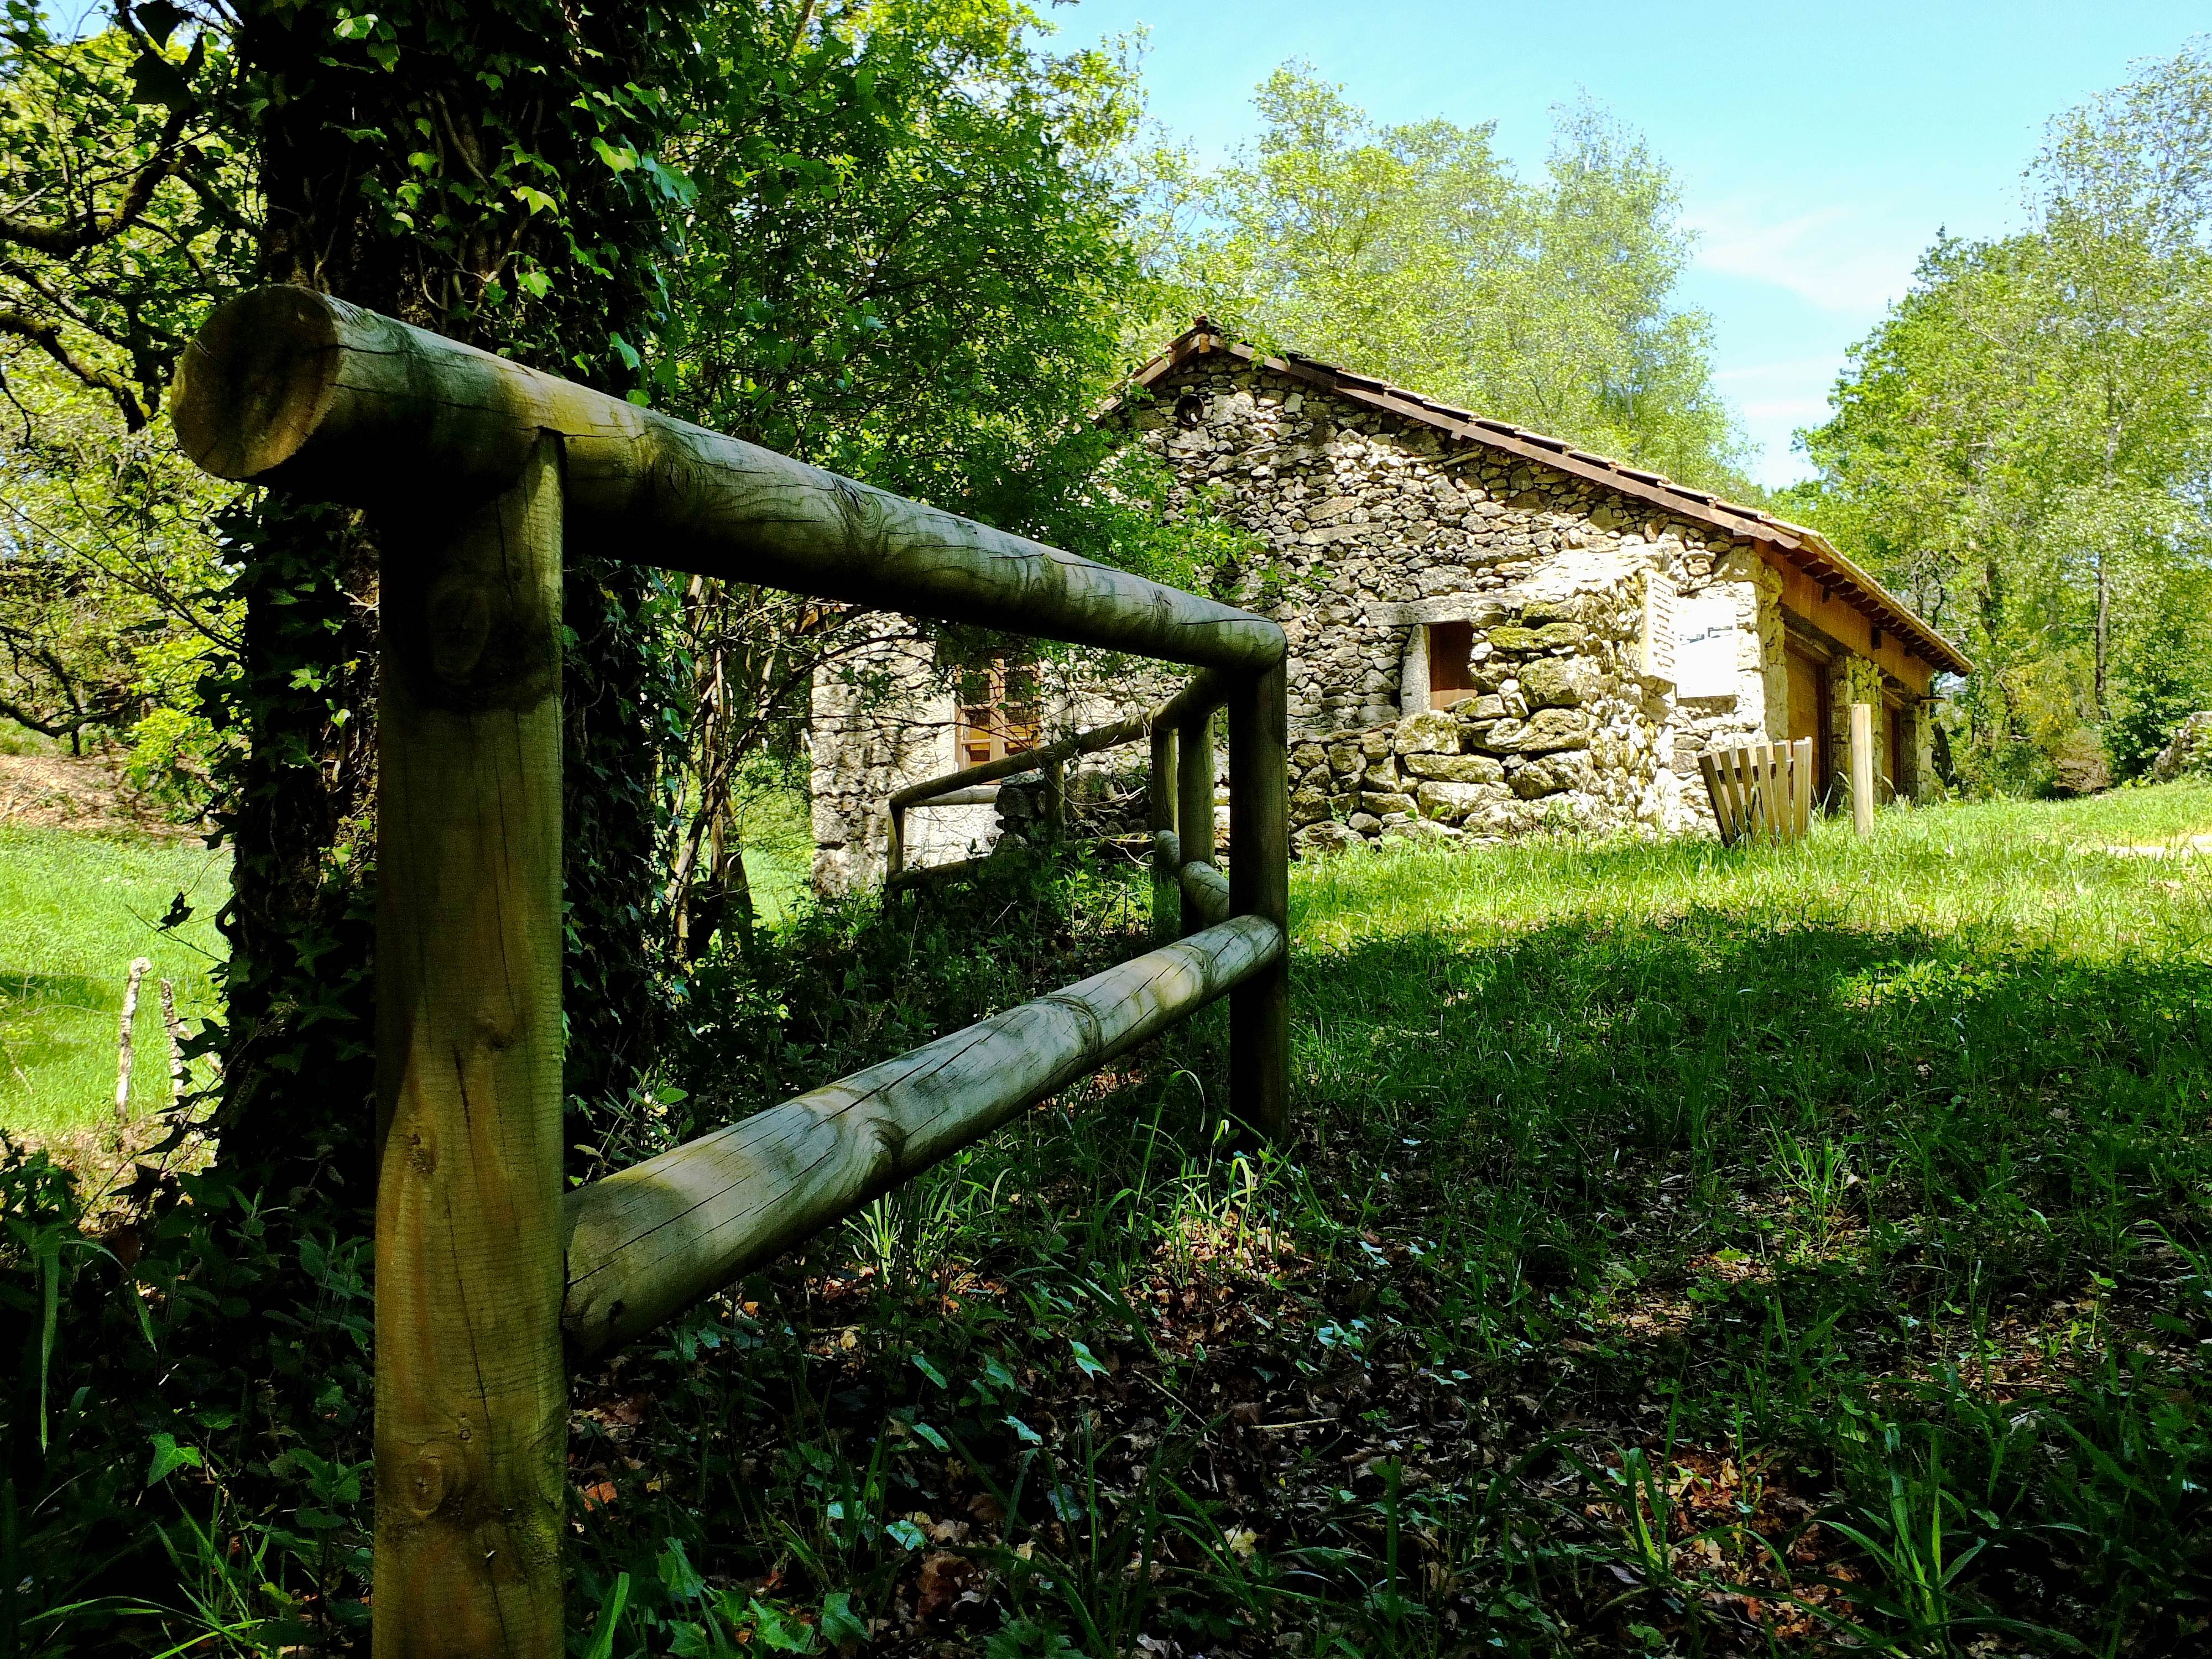
tree, forest, green, jungle, autumn, espaa, galicia, pontevedra, woodland, habitat, pontevedragaliciaespaa, rural area, natural environment